David Brevik

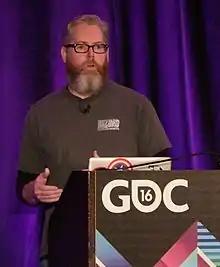
Brevik at GDC 2016

David Brevik (born February 14, 1968) is an American video game designer, producer, and programmer who served as the co-founder and president of Blizzard North. He is best known for the critically acclaimed "Diablo" series. Currently, he serves as game designer and founder of his independent studio, Graybeard Games.